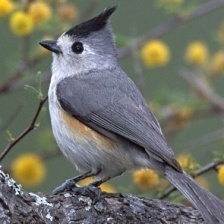
Species: TIT MOUSE
Scientific name: PARIDAE
ImageNet parent category: chickadee